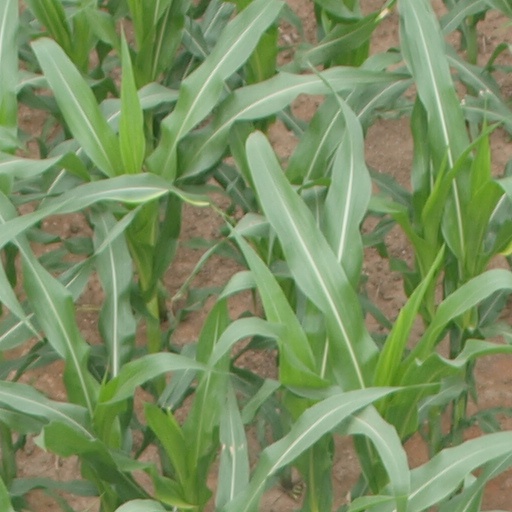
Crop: maize; corn